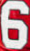
Number: 6